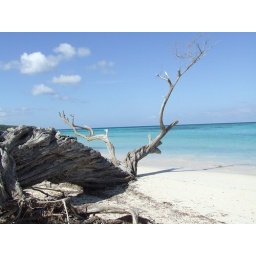
blue sky in cuba..